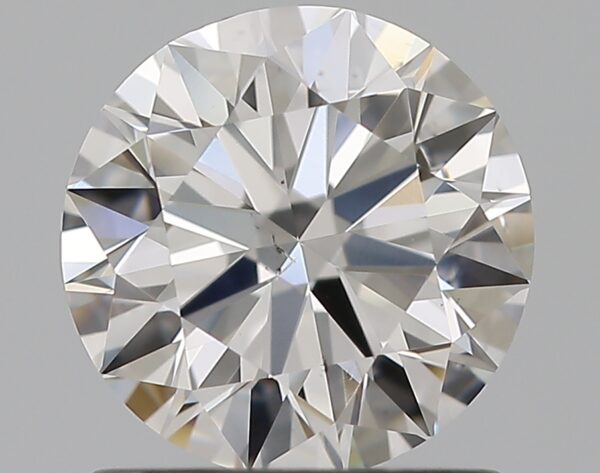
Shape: round
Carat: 1
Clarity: VS2
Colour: F
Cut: EX
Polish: EX
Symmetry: EX
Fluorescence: N
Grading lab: GIA
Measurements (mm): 6.35 x 6.39 x 3.92